Tanner Pearson

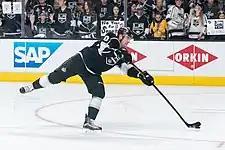

Pearson was selected by the Los Angeles Kings of the National Hockey League (NHL) with the last pick of the first round (30th overall) in the 2012 NHL entry draft. It was the third time Pearson had been available to be drafted, going undrafted the first two times. On August 3, 2012, Pearson signed a three-year entry-level contract with the Kings.